Chinese mythology

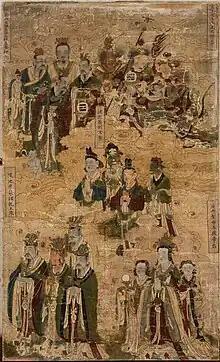
Ming dynasty Shuilu ritual painting of celestial deities

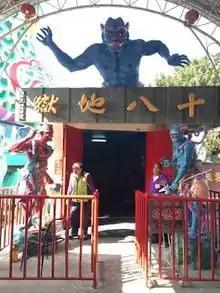
Tainan Madou Dai Tian Temple Eighteen Levels of Hell

The Heavenly realm is described by the Chinese word "Tian," which can be translated into English as both "Heaven" and "sky." Sometimes this was personified into a deity (sky god). In some descriptions, this was an elaborate place ruled over by a supreme deity, or a group of supreme deities, Jade Emperor being associated with Daoism and Buddhas with Buddhism. Many astronomically observable features were subjects of mythology or the mythological locations and settings for mythic scenes. These include the sun, stars, moon, planets, Milky Way (sometimes referred to as the River of Heaven), clouds, and other features. These were often the home or destination of various deities, divinities, shamans, and many more. Another concept of the Heavenly realm is that of the Cords of the Sky. Travel between Heaven and Earth was usually described as achieved by flying or climbing. The Queqiao was a bridge formed by birds flying across the Milky Way, as seen in The Cowherd and the Weaver Girl mythology surrounding the Qixi Festival. The hazy band of stars of the Milky Way was referred to as the "Silvery River" or the "River of Heaven".